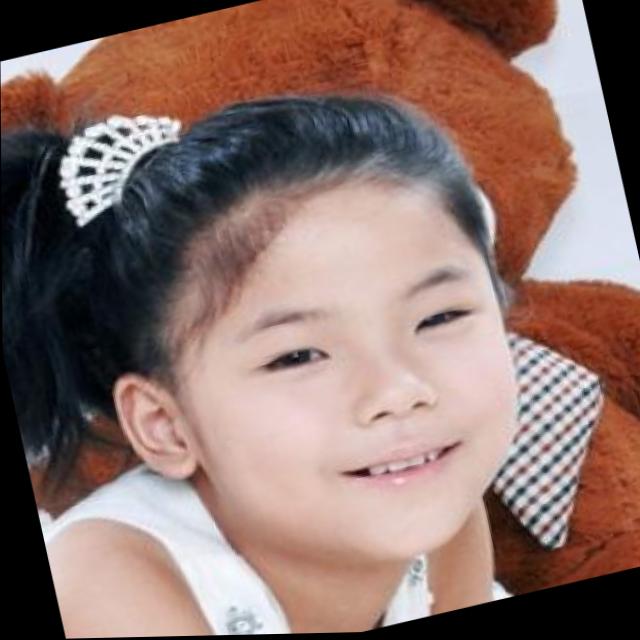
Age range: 0-12